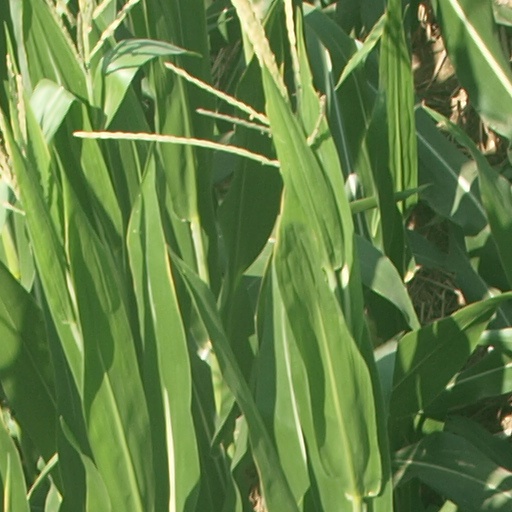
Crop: maize; corn